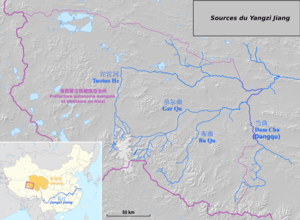
Sources du fleuve Jangzi Jiang sur le plateau tibétain (province du Qinghai) version francisée
Le Dangqu oo Dam Chu est un cours d'eau qui s'écoule sur le plateau tibétain dans la province chinoise de Qinghai. C'est un des trois cours d'eau qui donne naissance au grand fleuve chinois Yangzi Jiang.
La Tuotuo est une rivière qui coule dans la province chinoise du Qinghai. Ce cours d'eau, qui circule sur le plateau tibétain à très haute altitude, est un des trois cours d'eau qui après leur confluence forme le cours supérieur du fleuve Yangzi Jiang. Il est considéré par les autorités chinoises comme la source du fleuve. La rivière est longue de 358 kilomètres et son bassin versant a une superficie de 17 000 km². Le débit de la Tuotuo est de 32 m³/s.
Le Yangzi Jiang, Yang-Tsé-Kiang, Yang-Tsé, en chinois Chang Jiang, littéralement en français « long fleuve », anciennement en français fleuve Bleu, est le plus important des fleuves chinois avec un débit moyen de 30 000 m³/s et une longueur de 6 300 kilomètres. Il prend sa source dans l'ouest du pays sur le plateau tibétain, dans une région aride et dépourvue d'habitants à plus de 5 300 mètres d'altitude. Son cours prend d'abord une orientation sud-ouest et il descend du plateau de manière torrentielle en circulant dans des gorges profondes creusées dans les monts Hengduan. À près de 2 000 kilomètres de sa source le Yangzi arrive aux abords du plateau Yunnan-Guizhou et prend une direction générale d'ouest en est qu'il va conserver jusqu'à son débouché dans la Mer de Chine orientale. Il traverse successivement le riche bassin agricole du Sichuan et sa capitale économique Chongqing, les défilés des trois Gorges avant de pénétrer dans une vaste plaine caractérisée par de nombreux lacs et de grandes concentrations humaines dont la ville de Wuhan.